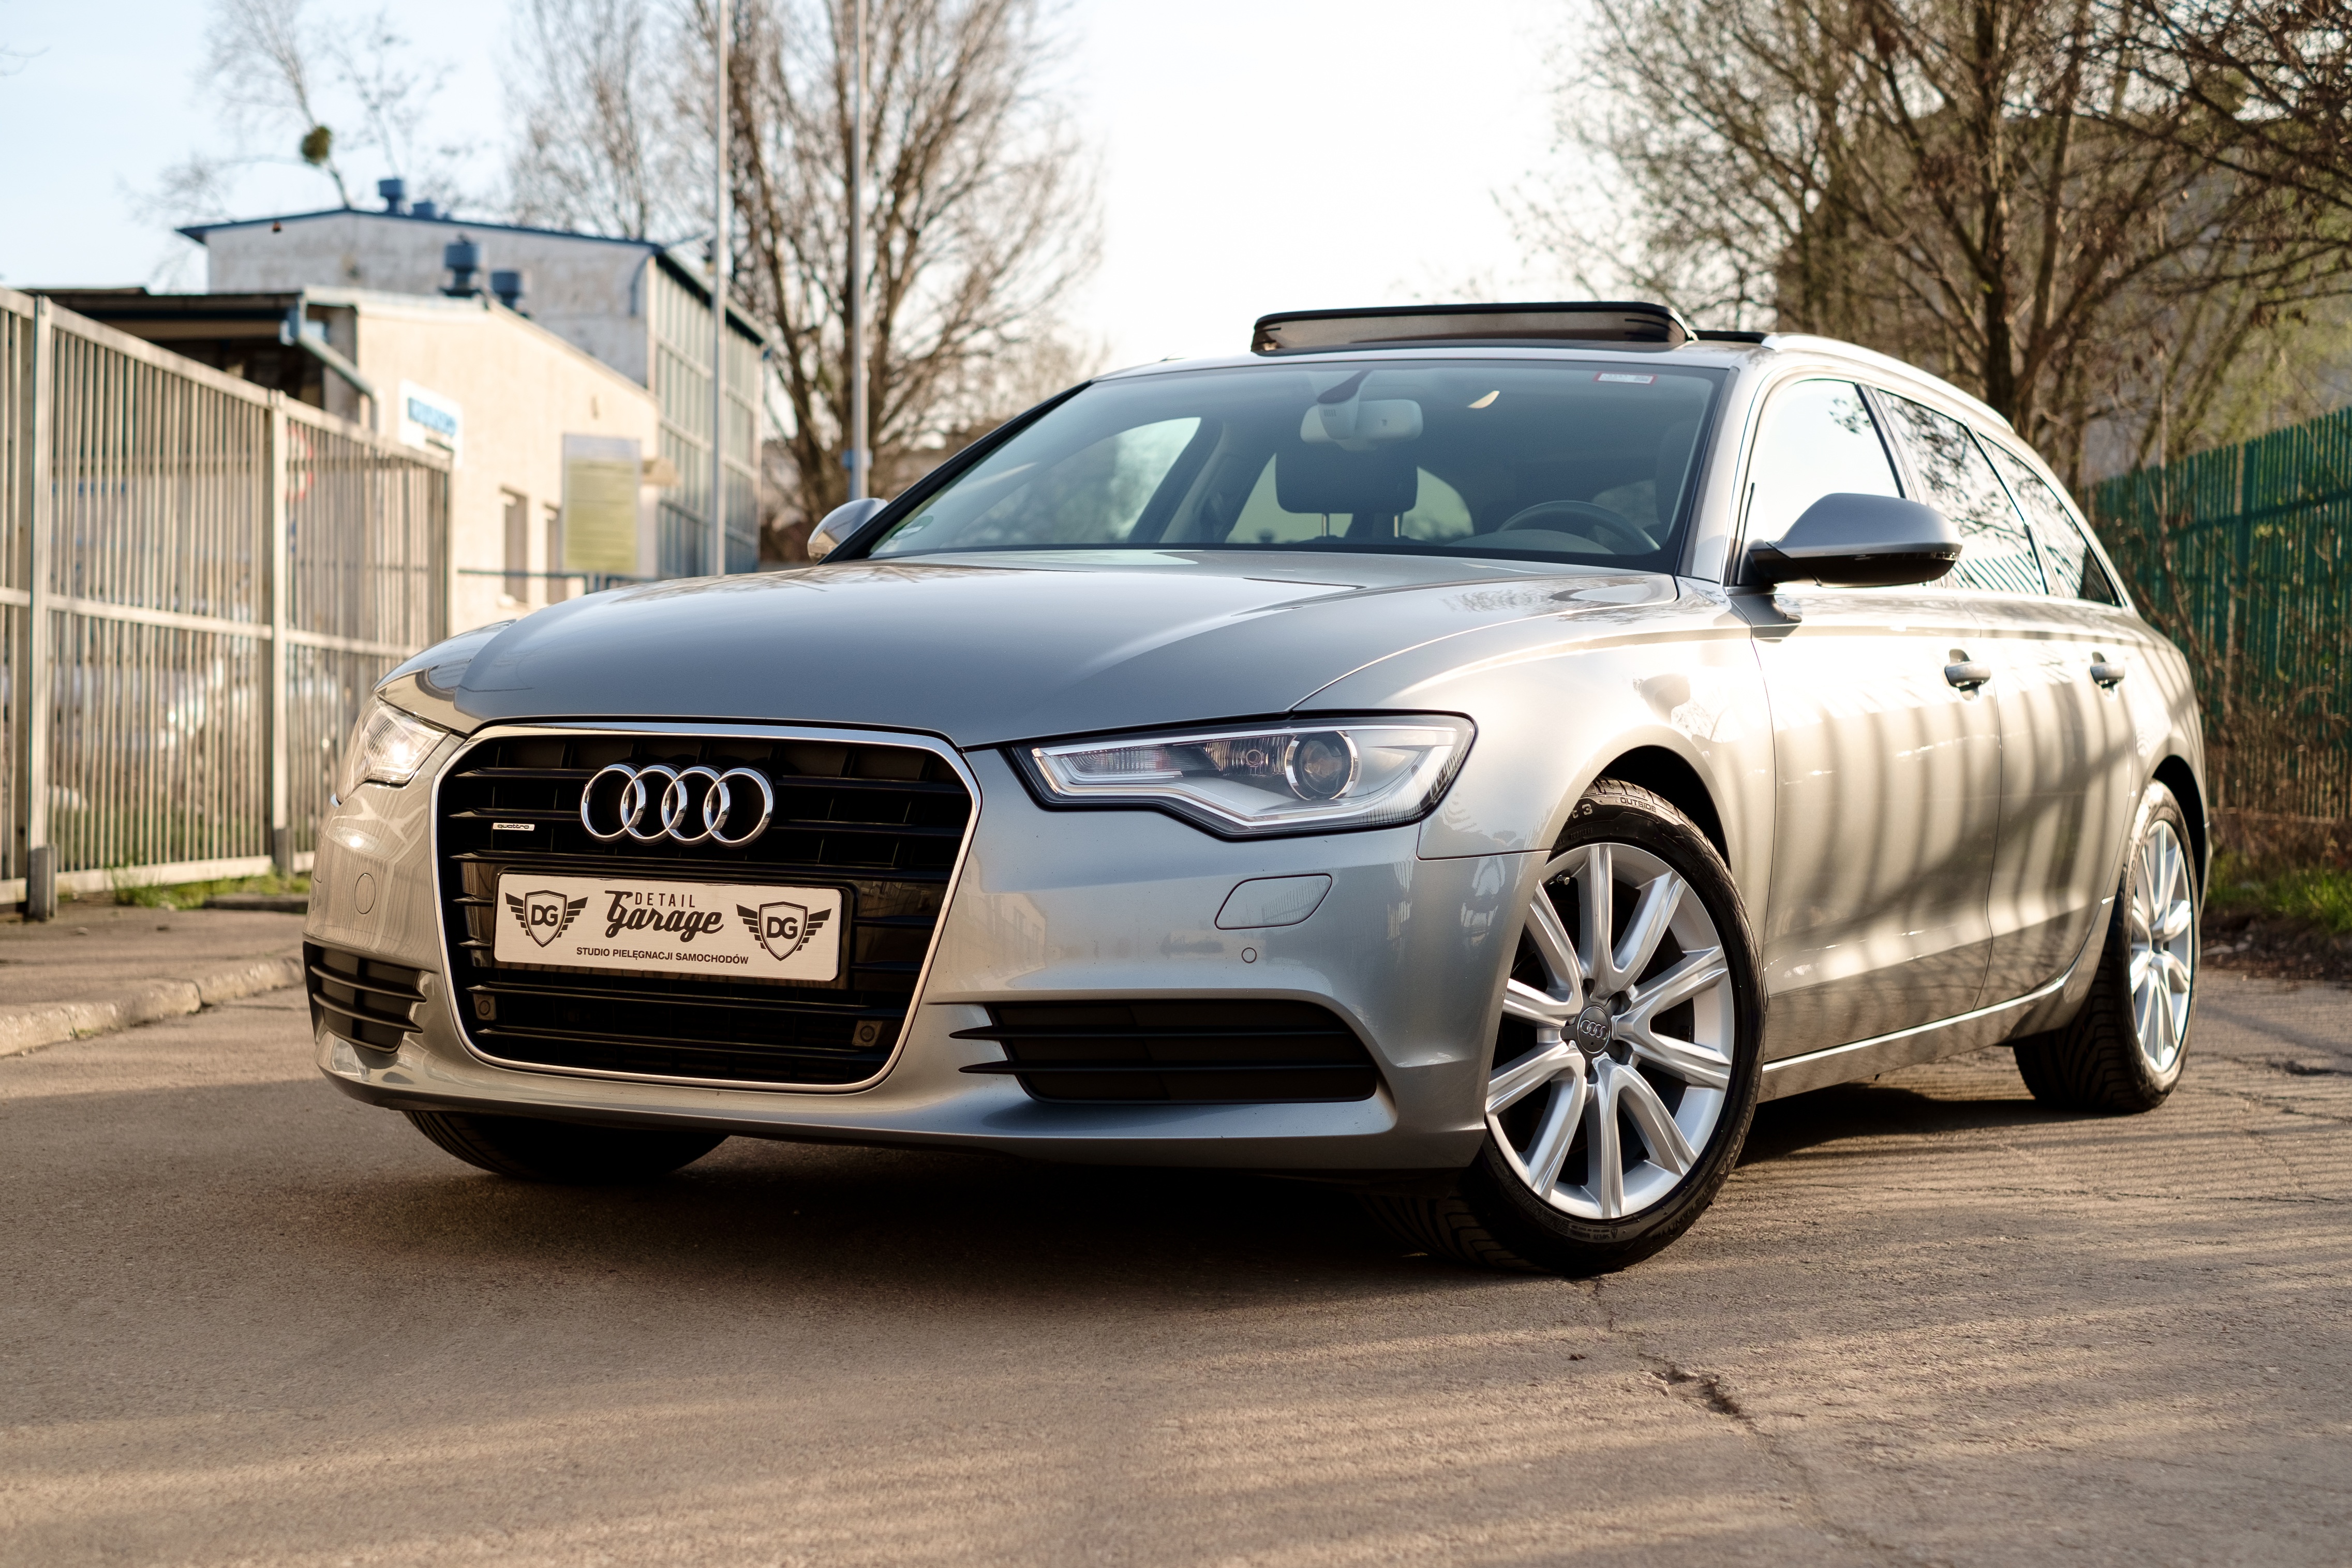
technology, car, wheel, automobile, transportation, transport, vehicle, show, metal, auto, business, modern, automotive, sports car, bumper, luxury, design, motor, sedan, new, style, elegant, audi, vechicle, presentation, mechanic, benz, audi a6, limited, land vehicle, automobile make, automotive exterior, automotive design, luxury vehicle, family car, executive car, mid size car